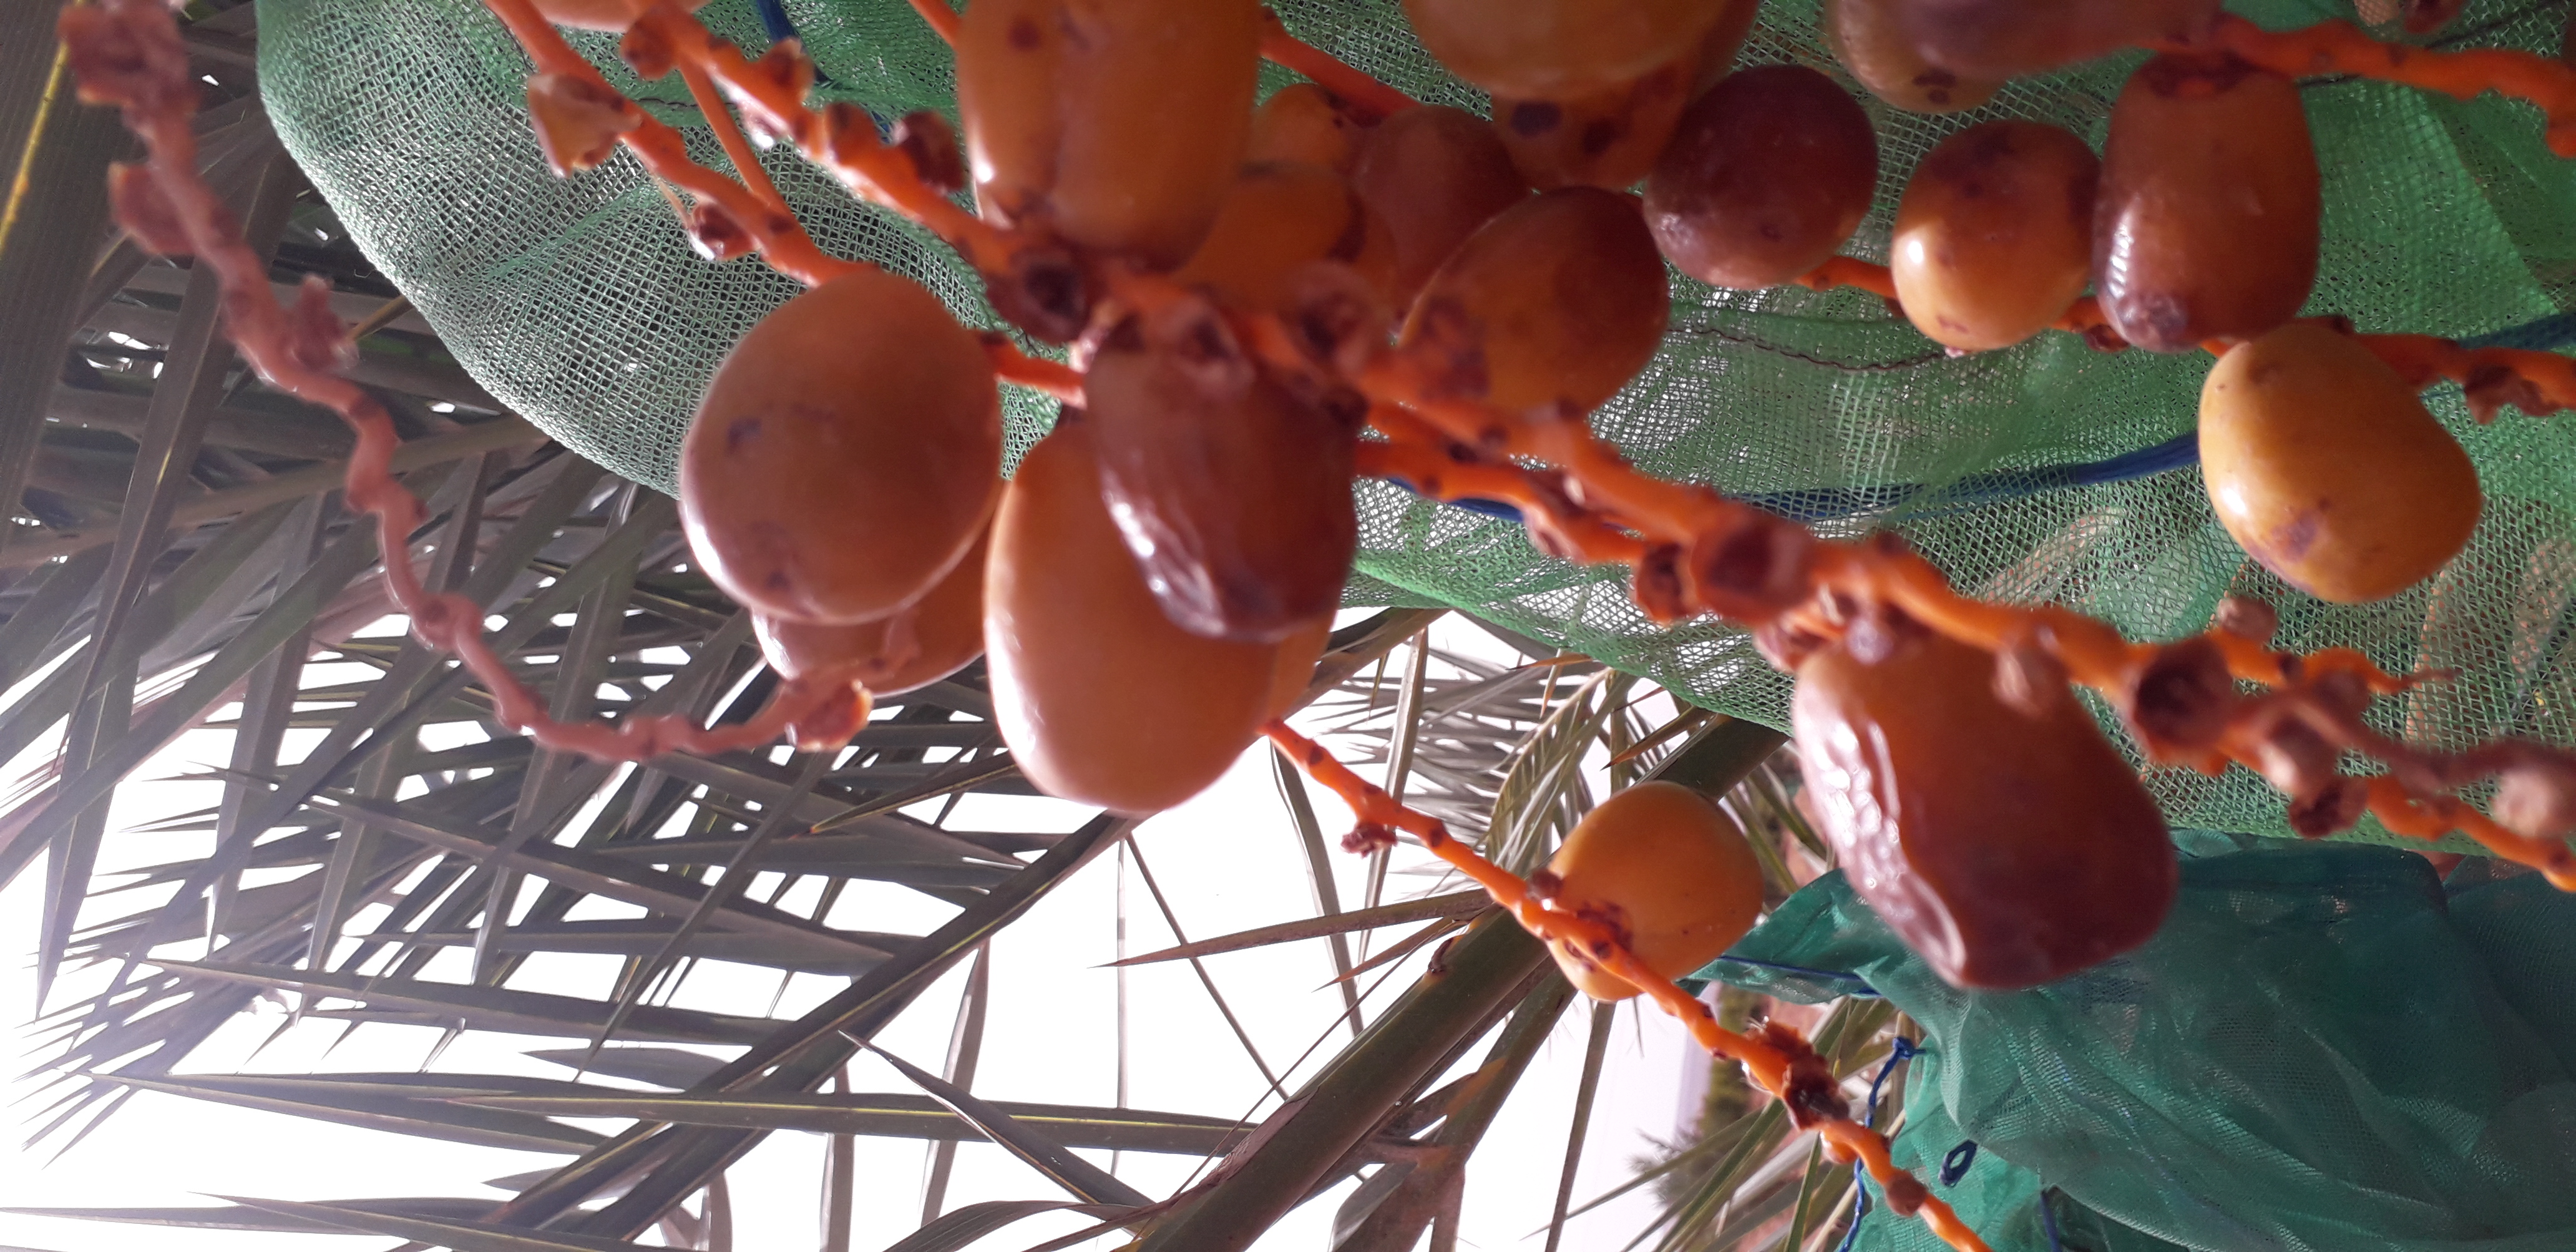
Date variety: Boufagous